Downtown Butler Historic District

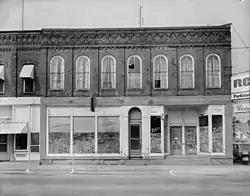
Butler Masonic Lodge, HABS Photo, 1983

Downtown Butler Historic District is a national historic district located at Butler, DeKalb County, Indiana. The district encompasses 30 contributing buildings in the central business district of Butler. The district developed between about 1860 and 1950, and includes notable examples of Italianate and Early Commercial style architecture. Notable buildings include the Butler Carnegie Library (1916), Marshall Clothing Company, Old Dimestore (1863), First National Bank Building (1913), Butler Hotel (1914), Oberlin Building (1907), Towne Hardware / Broadway Cafe Buildings (1880s), Thompson Block (1903), and Mutzfeld Building (1912).